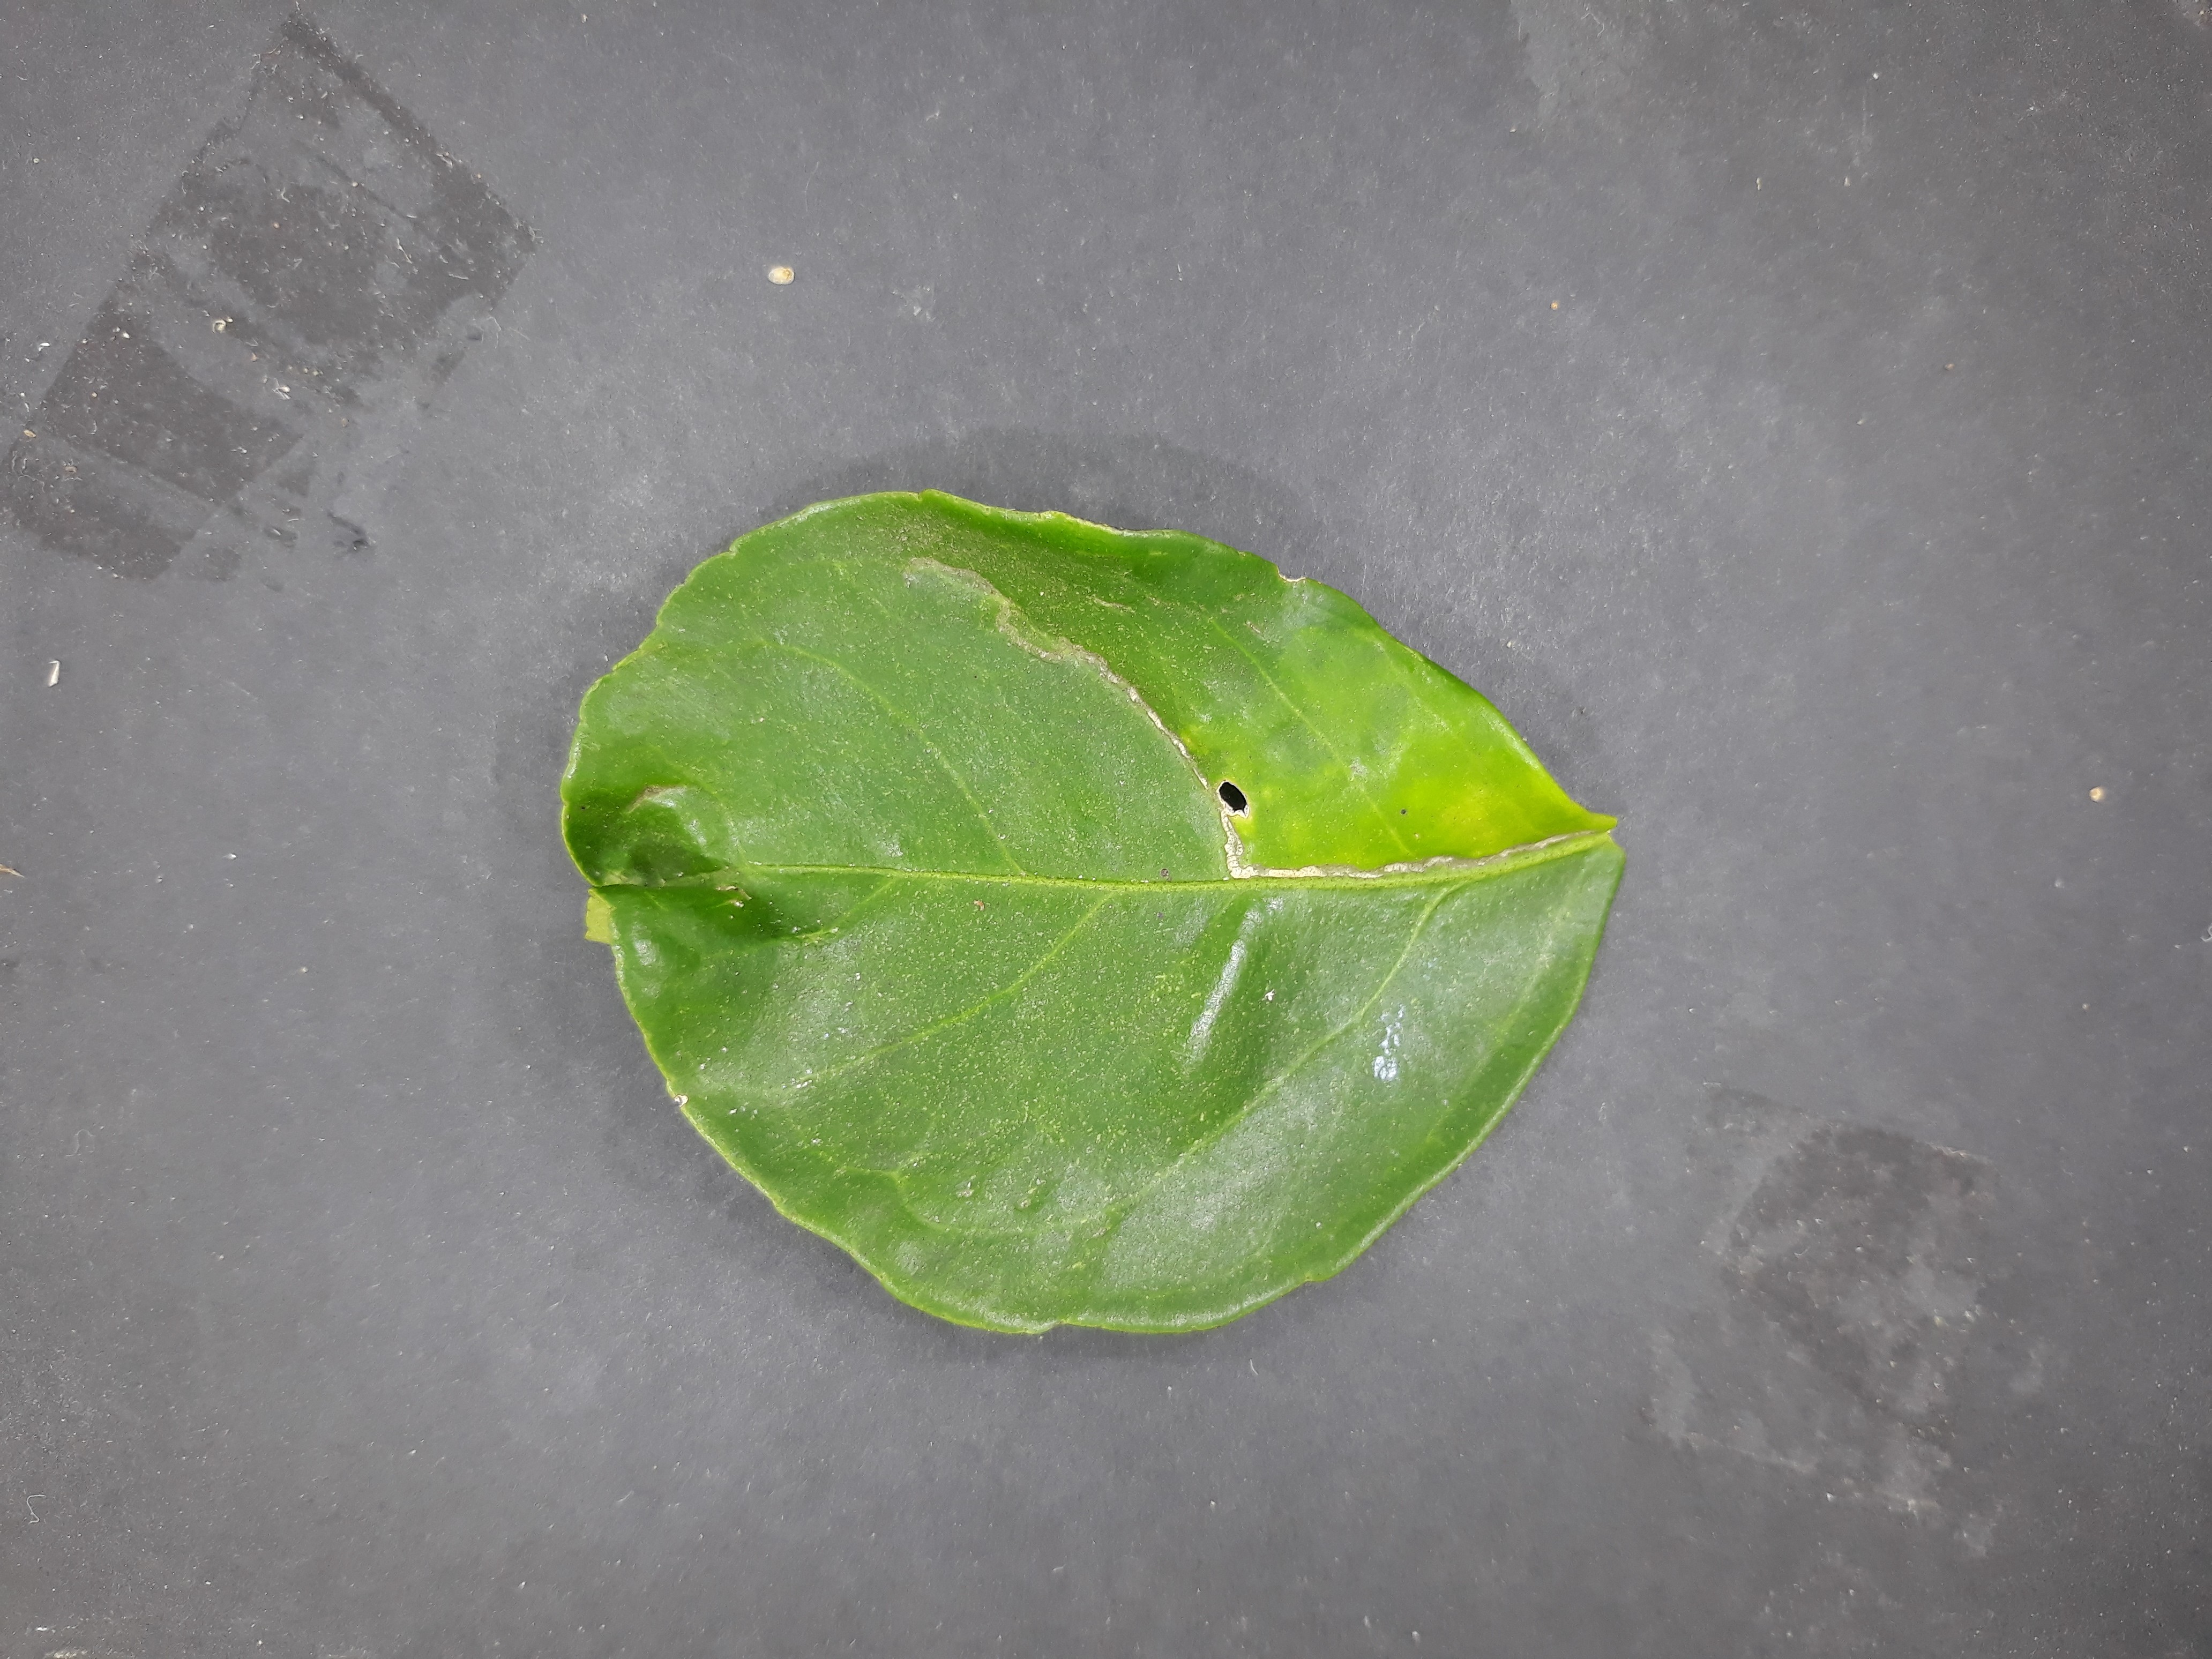
Label: Citrus_leafminer